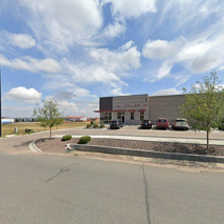
Label: streetView